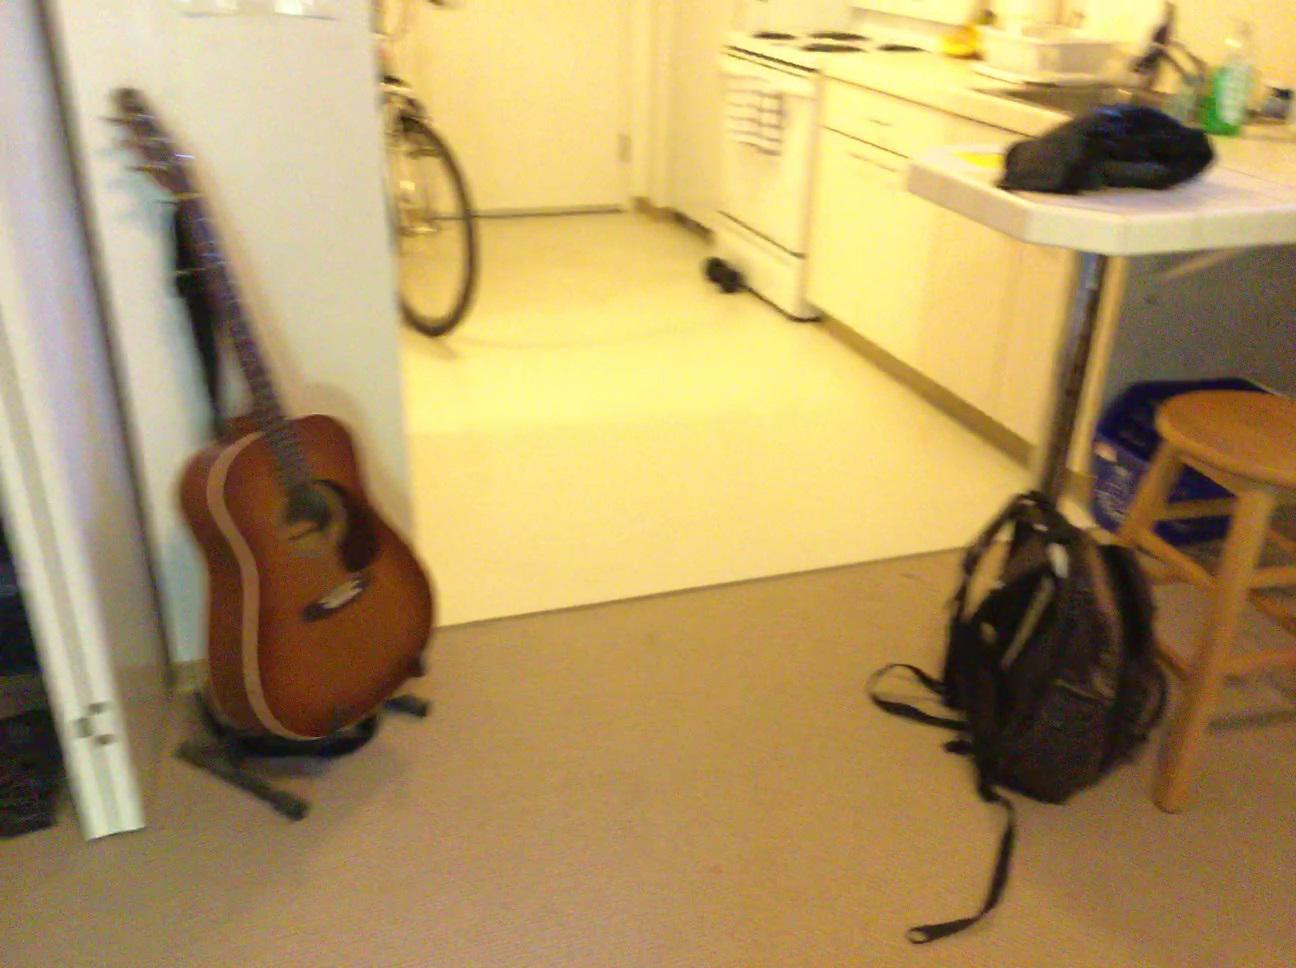
Question: Can the bicycle fit left of the refrigerator from the camera's perspective? Final answer should be yes or no.
Answer: Yes